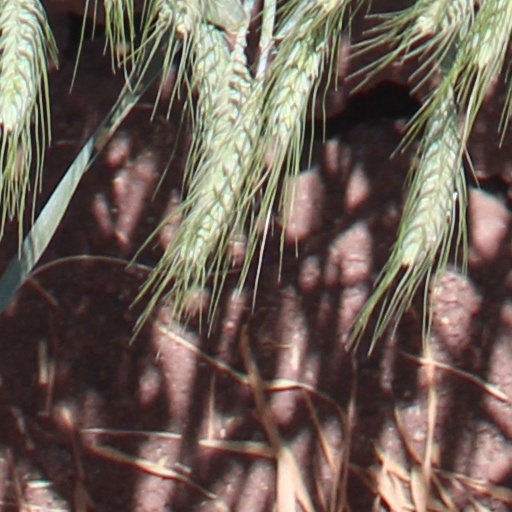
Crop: wheat